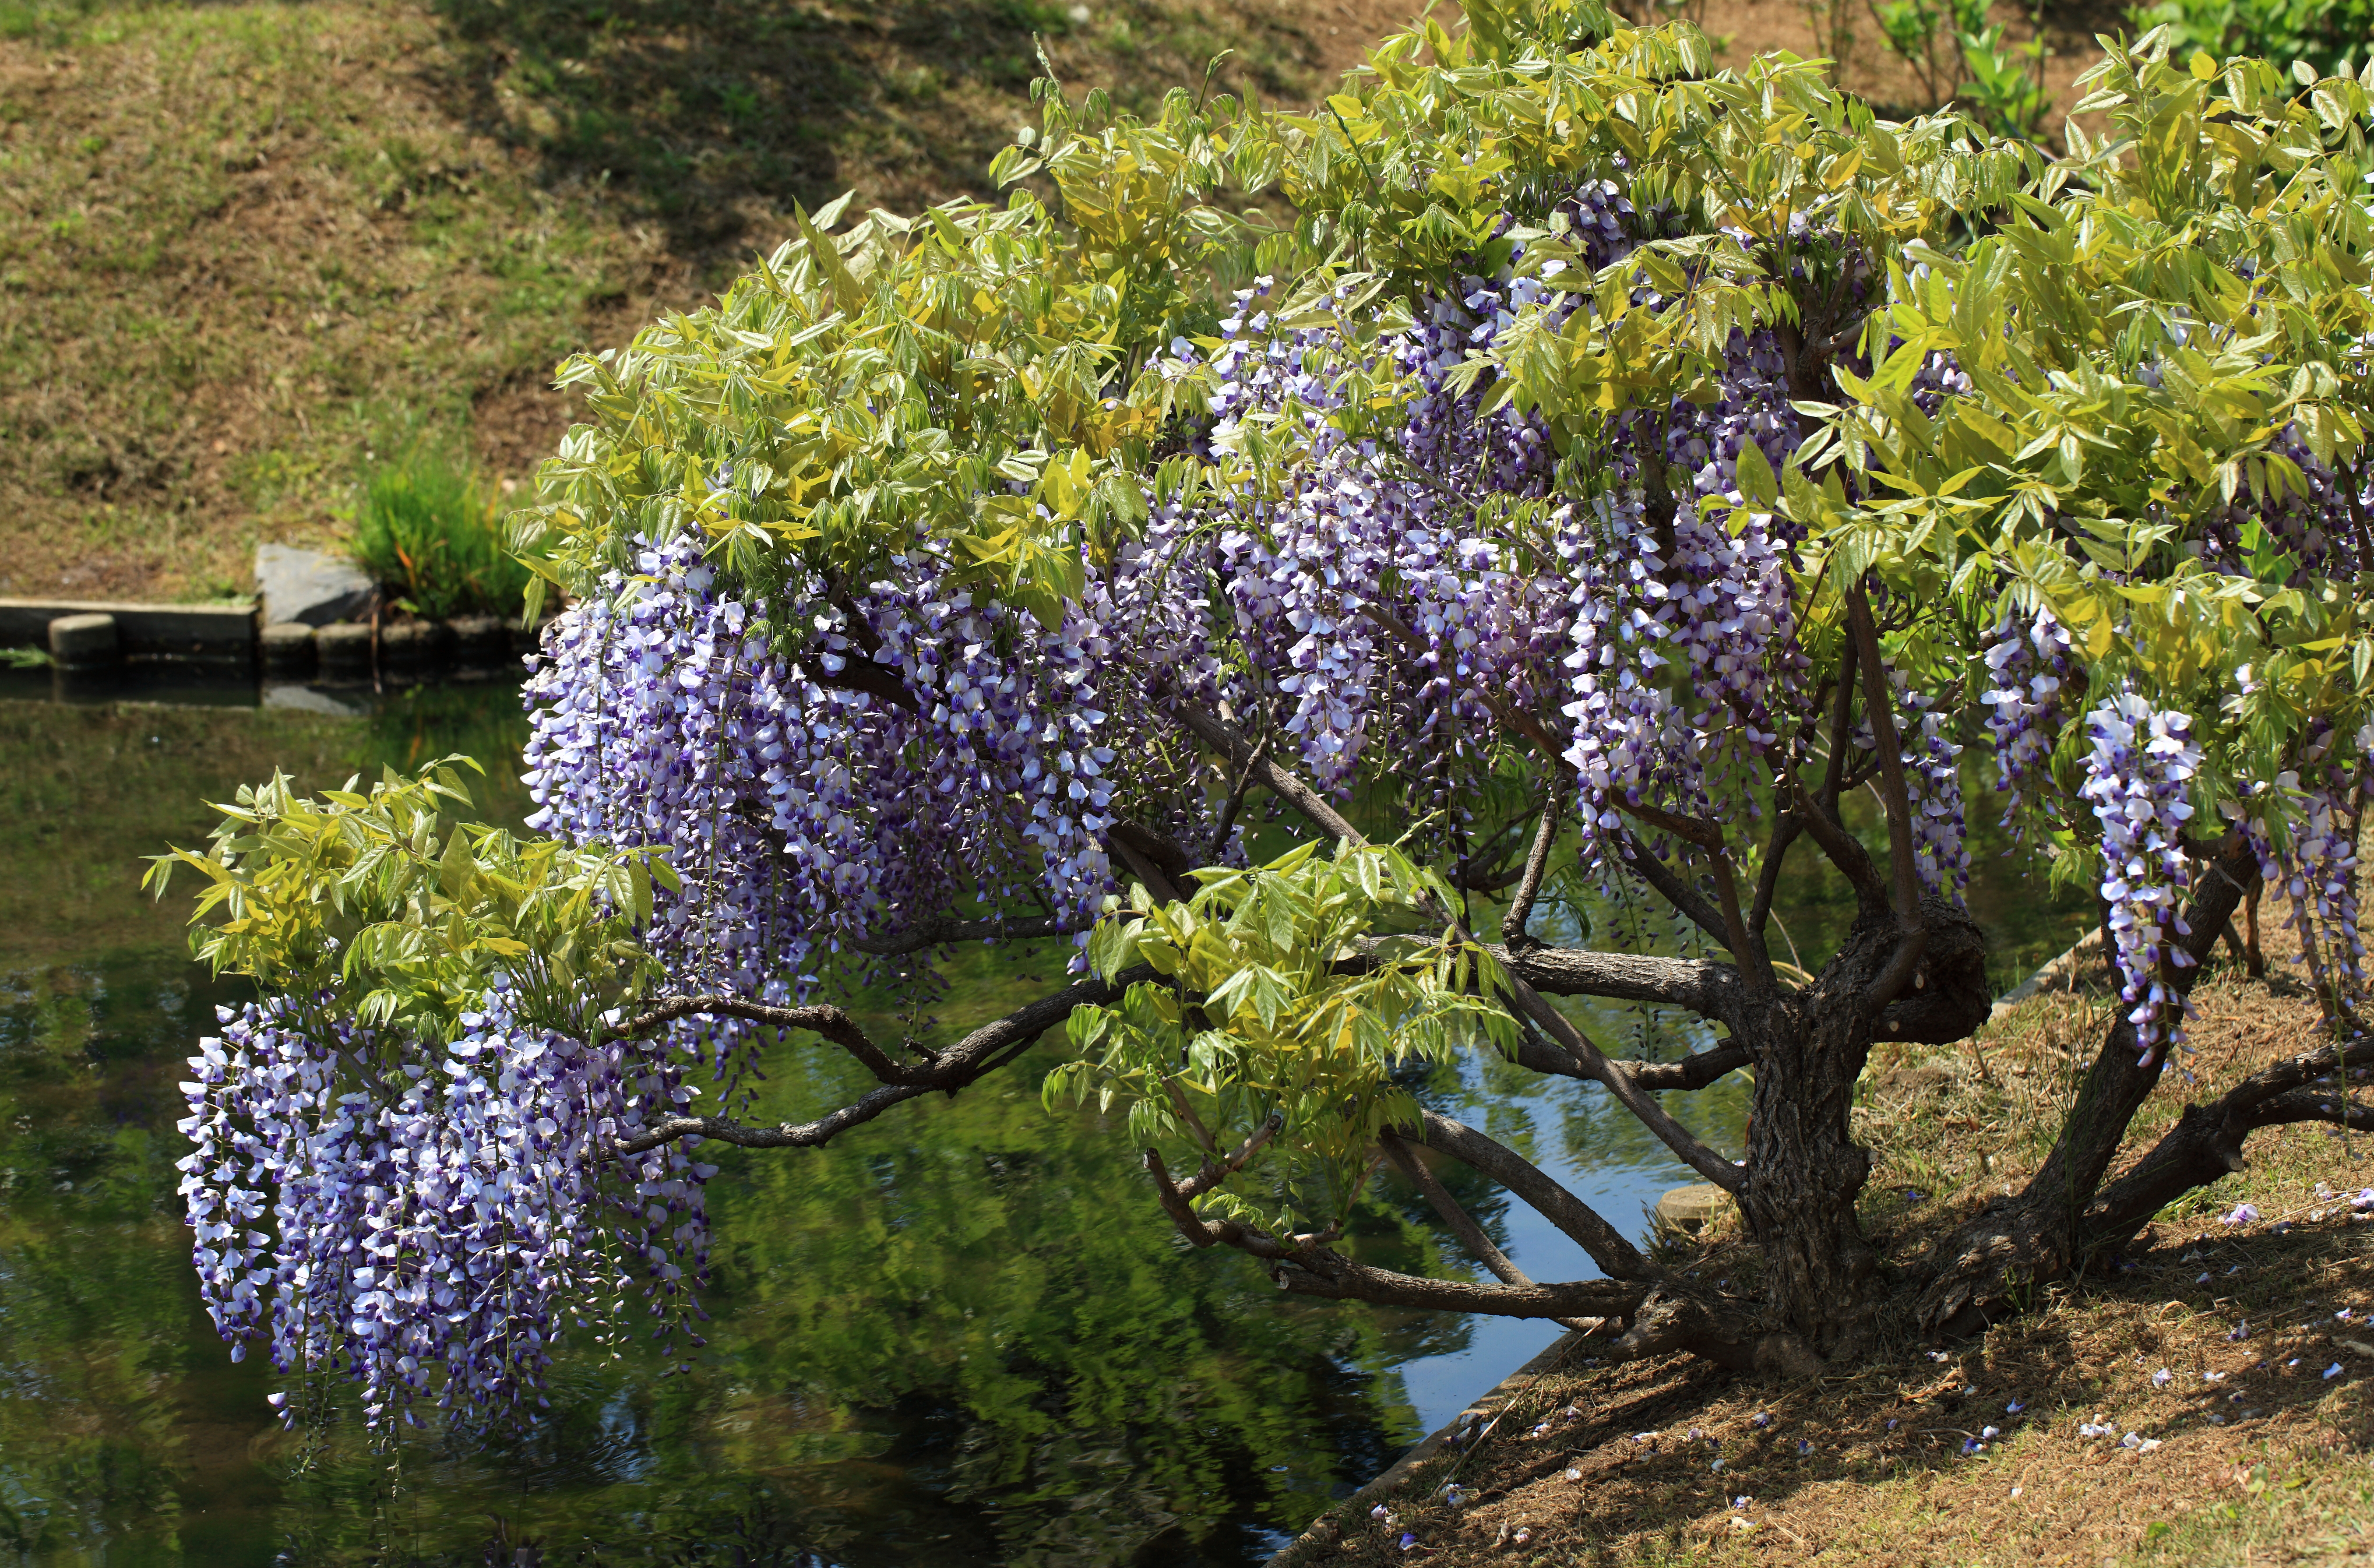
blossom, plant, flower, high, produce, botany, garden, flora, hydrangea, wildflower, shrub, 5d, hires, woodland, markii, wisteria, hi, res, resolution, floribunda, japanesewisteria, flowering plant, land plant